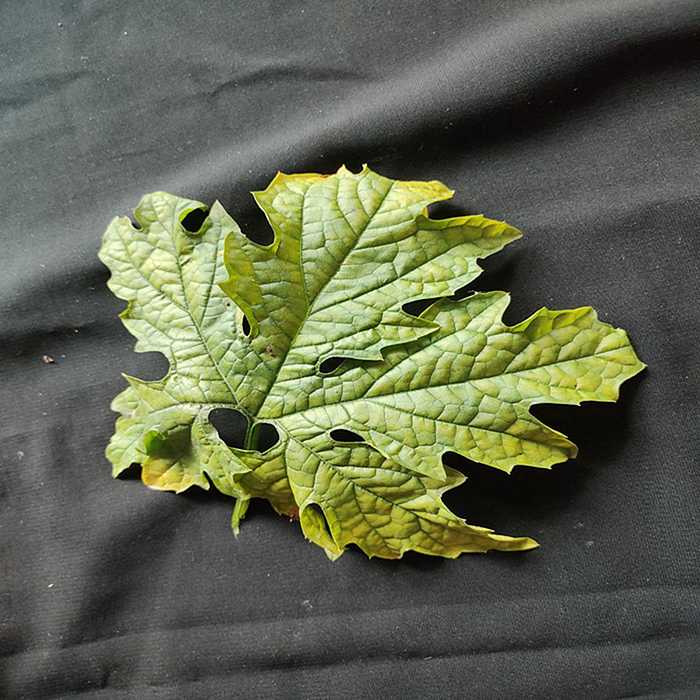
Plant: Bitter Gourd
Label: Mosaic virus